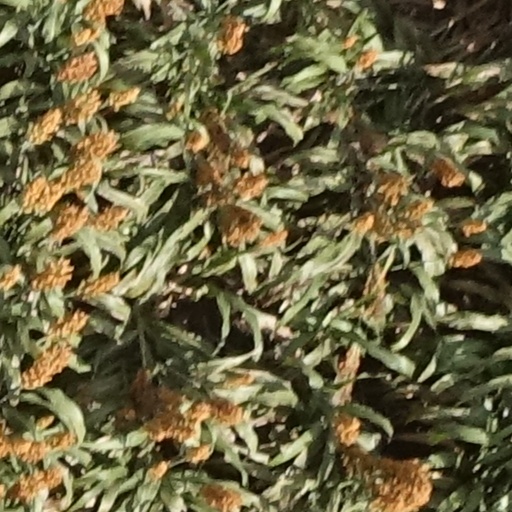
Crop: sorghum